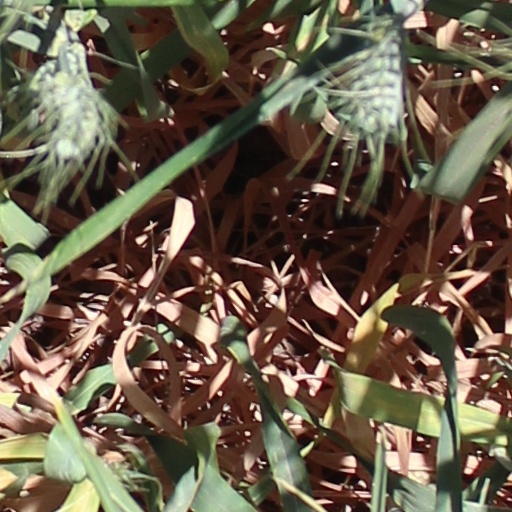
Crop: wheat